John O'Meally

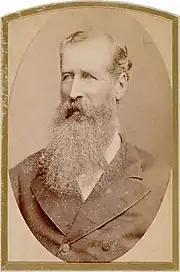
John Oxley Norton (1827–1880), police sub-inspector at Forbes in 1863.

By late February 1863 Sub-Inspector John Norton was given charge of the police at Forbes. On 28 February 1863 Norton and Tracker Billy Dargin were on patrol in pursuit of the bushrangers Hall, O'Meally and Daley; they had arranged to meet ten police troopers at the foot of Wheogo Mountain, north-west of Grenfell, but through a misunderstanding the meeting did not eventuate. Norton and Dargin continued the pursuit and the next morning, 1 March, while riding towards 'Pinnacle' station they came upon the camp of the three bushrangers, who immediately mounted their horses and spread out on either side of the road in an effort to encircle Norton and Dargin. O'Meally advanced to within 80 to 100 yards and fired two shots at Norton from a double-barrelled gun. The bushrangers pushed forward to within fifty yards, exchanging shots with Norton, with none taking effect. When the policeman's ammunition was expended Daley, "armed with three revolvers and a pair of pistols", rode up to him and told him to throw down his arms. During the shooting Dargin had dismounted and escaped on foot into the bush, with several shots fired after him. Norton claimed that after his surrender "Hall rode up and fired point blank at him, but fortunately without effect". While O'Meally guarded the prisoner, Hall and Daley started in pursuit of the tracker, without success.